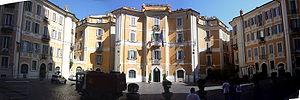
La Piazza di Sant'Ignazio est une célèbre place baroque située dans le centre historique de Rome, devant l'église de Sant'ignazio di Loyola dans le Campo Marzio.
Rome /ʁɔm/ est la capitale de l'Italie. Située au centre-ouest de la péninsule italienne, près de la mer Tyrrhénienne, elle est également la capitale de la région du Latium, et fut celle de l'Empire romain durant 357 ans. En 2019, elle compte 2 844 395 habitants établis sur 1 285 km², ce qui fait d'elle la commune la plus peuplée d'Italie et la troisième plus étendue d'Europe après Moscou et Londres. Son aire urbaine recense 4 356 403 habitants en 2016. Elle présente en outre la particularité de contenir un État enclavé dans son territoire : la cité-État du Vatican, dont le pape est le souverain. C'est le seul exemple existant d'un État à l'intérieur d'une ville.